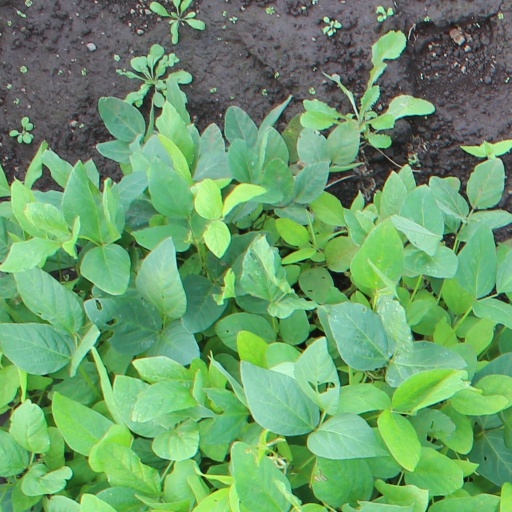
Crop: soybean